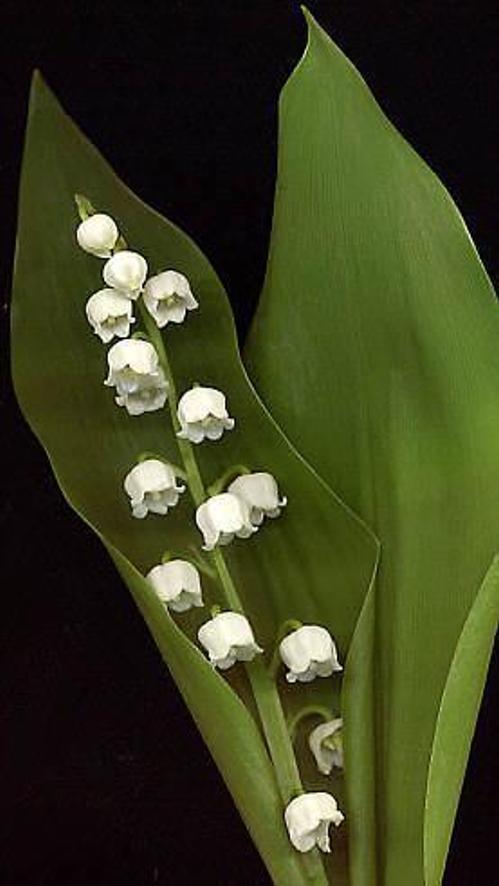
Flower: Lilyvalley